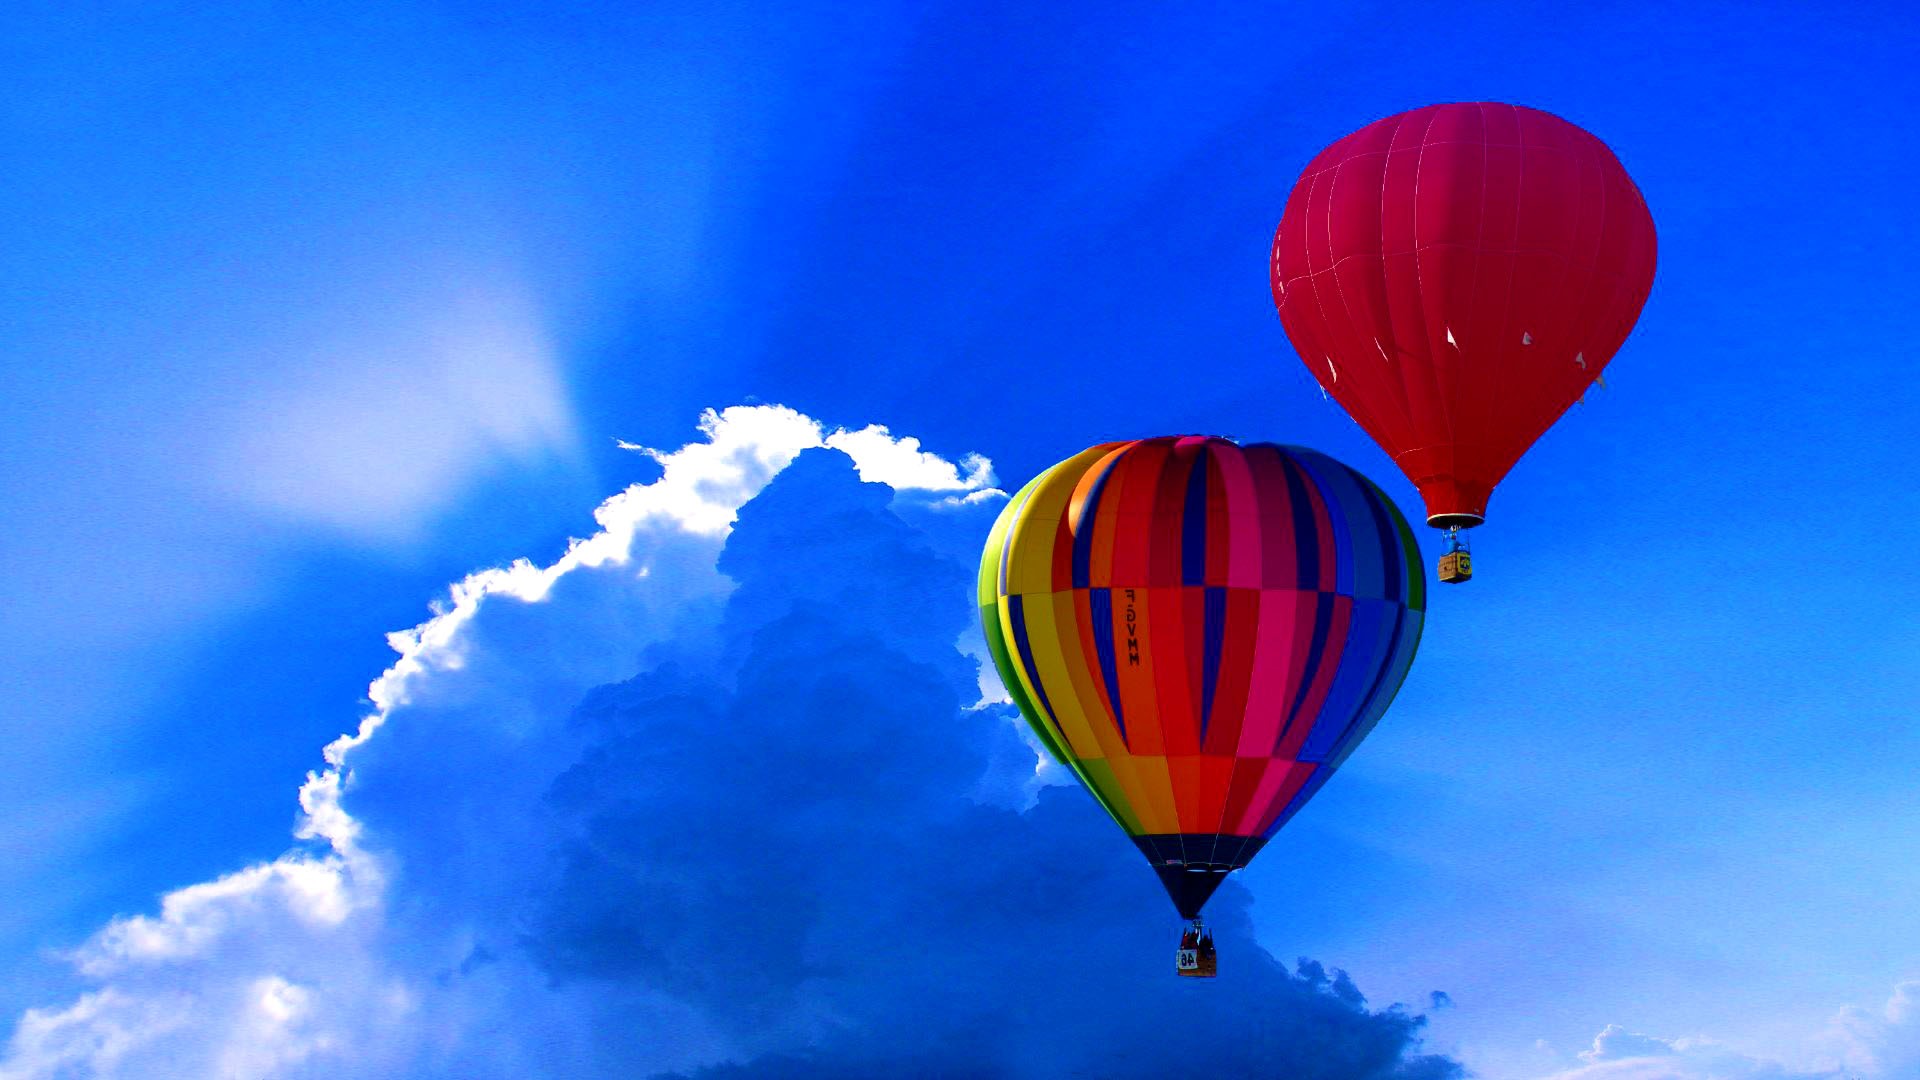
nature, wing, cloud, sky, cloudy, balloon, hot air balloon, flying, aircraft, vehicle, blue, floating, toy, skies, hot air ballooning, atmosphere of earth